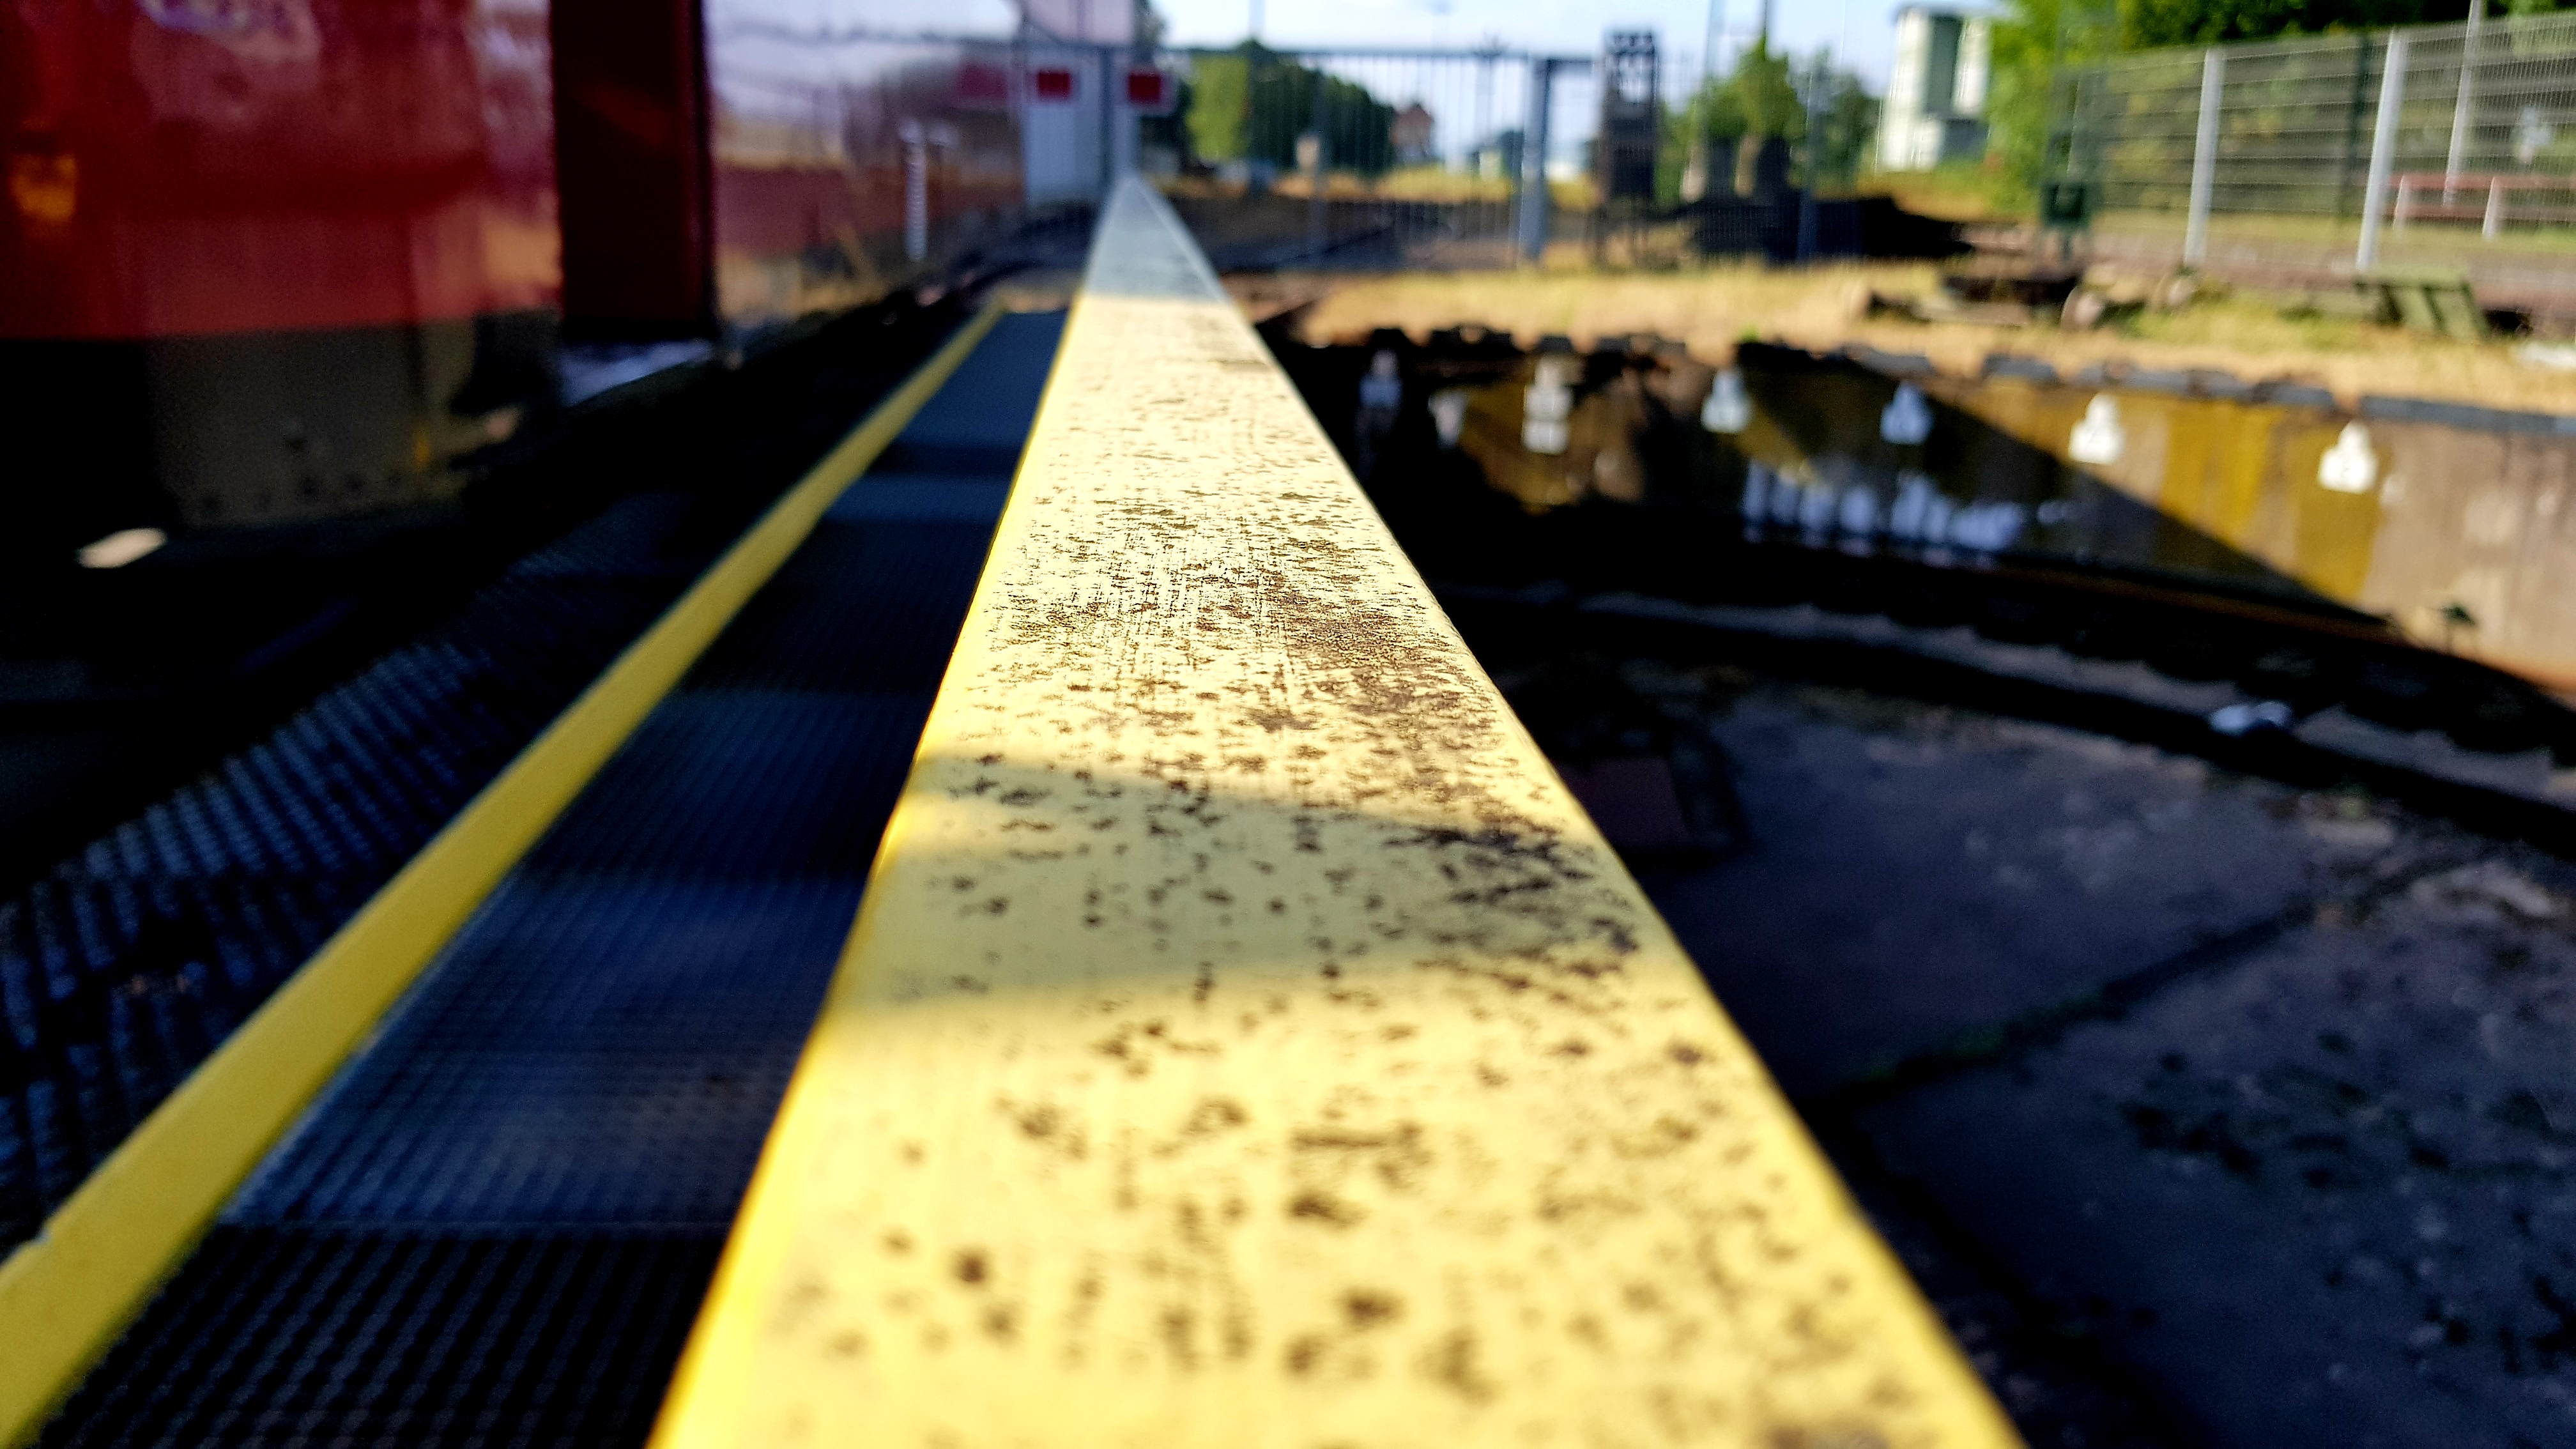
yellow, sun, summer, track, reflection, transport, water, rail transport, sunlight, asphalt, public transport, sky, fixed link, evening